Patrick Hogan (racehorse breeder)

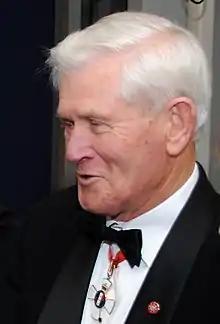
Hogan in 2012

Sir Patrick Hogan (23 October 1939 – 6 January 2023) was a New Zealand breeder of Thoroughbred racehorses, based in Cambridge. He was closely associated with the champion sires Sir Tristram and Zabeel.